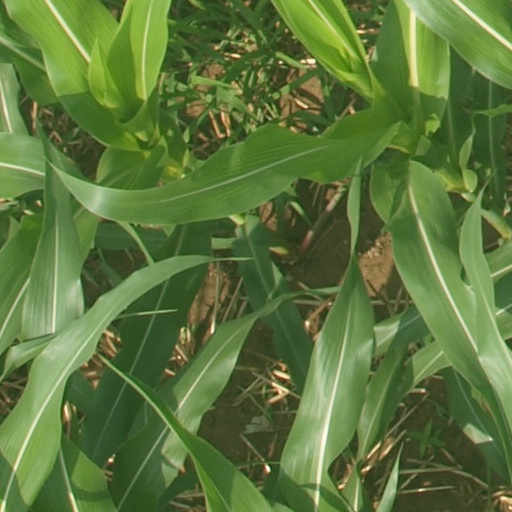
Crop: maize; corn